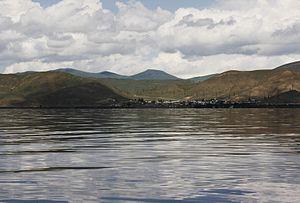
Shorzha est une communauté rurale du marz de Gegharkunik, en Arménie. Elle compte 466 habitants en 2008.